Kurikara Station

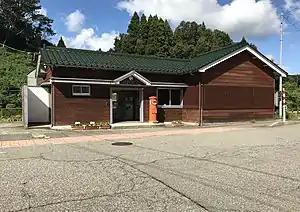
Kurikara Station in September 2018

is a railway station in the town of Tsubata, Kahoku District, Ishikawa, Japan, jointly operated by the third-sector railway operator IR Ishikawa Railway and the Ainokaze Toyama Railway.